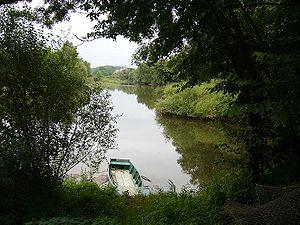
La Varenne est une ancienne commune française située dans le département de Maine-et-Loire, en région Pays de la Loire, devenue le 15 décembre 2015 une commune déléguée au sein de la commune nouvelle d'Orée d'Anjou.
La Divatte est une rivière française qui coule dans les départements de Maine-et-Loire et de la Loire-Atlantique. C'est un affluent direct de la Loire en rive gauche.